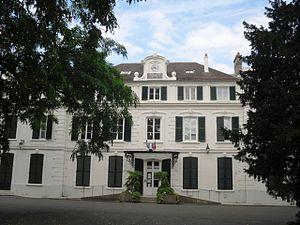
L'hôtel de ville de Draveil (91)
Draveil est une commune française située à vingt kilomètres au sud-est de Paris dans le département de l’Essonne en région Île-de-France. Elle est le chef-lieu du canton de Draveil et du doyenné de Sénart-Draveil.